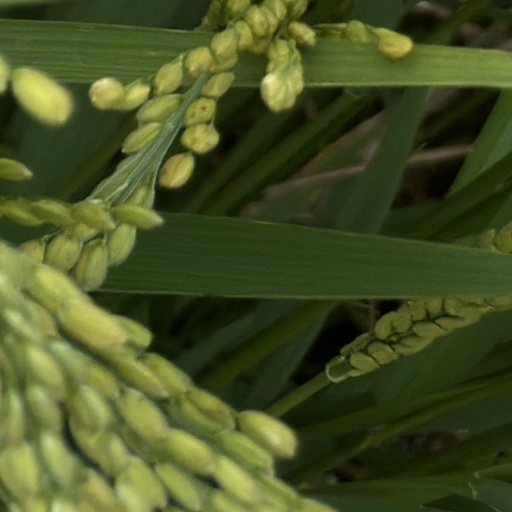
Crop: rice